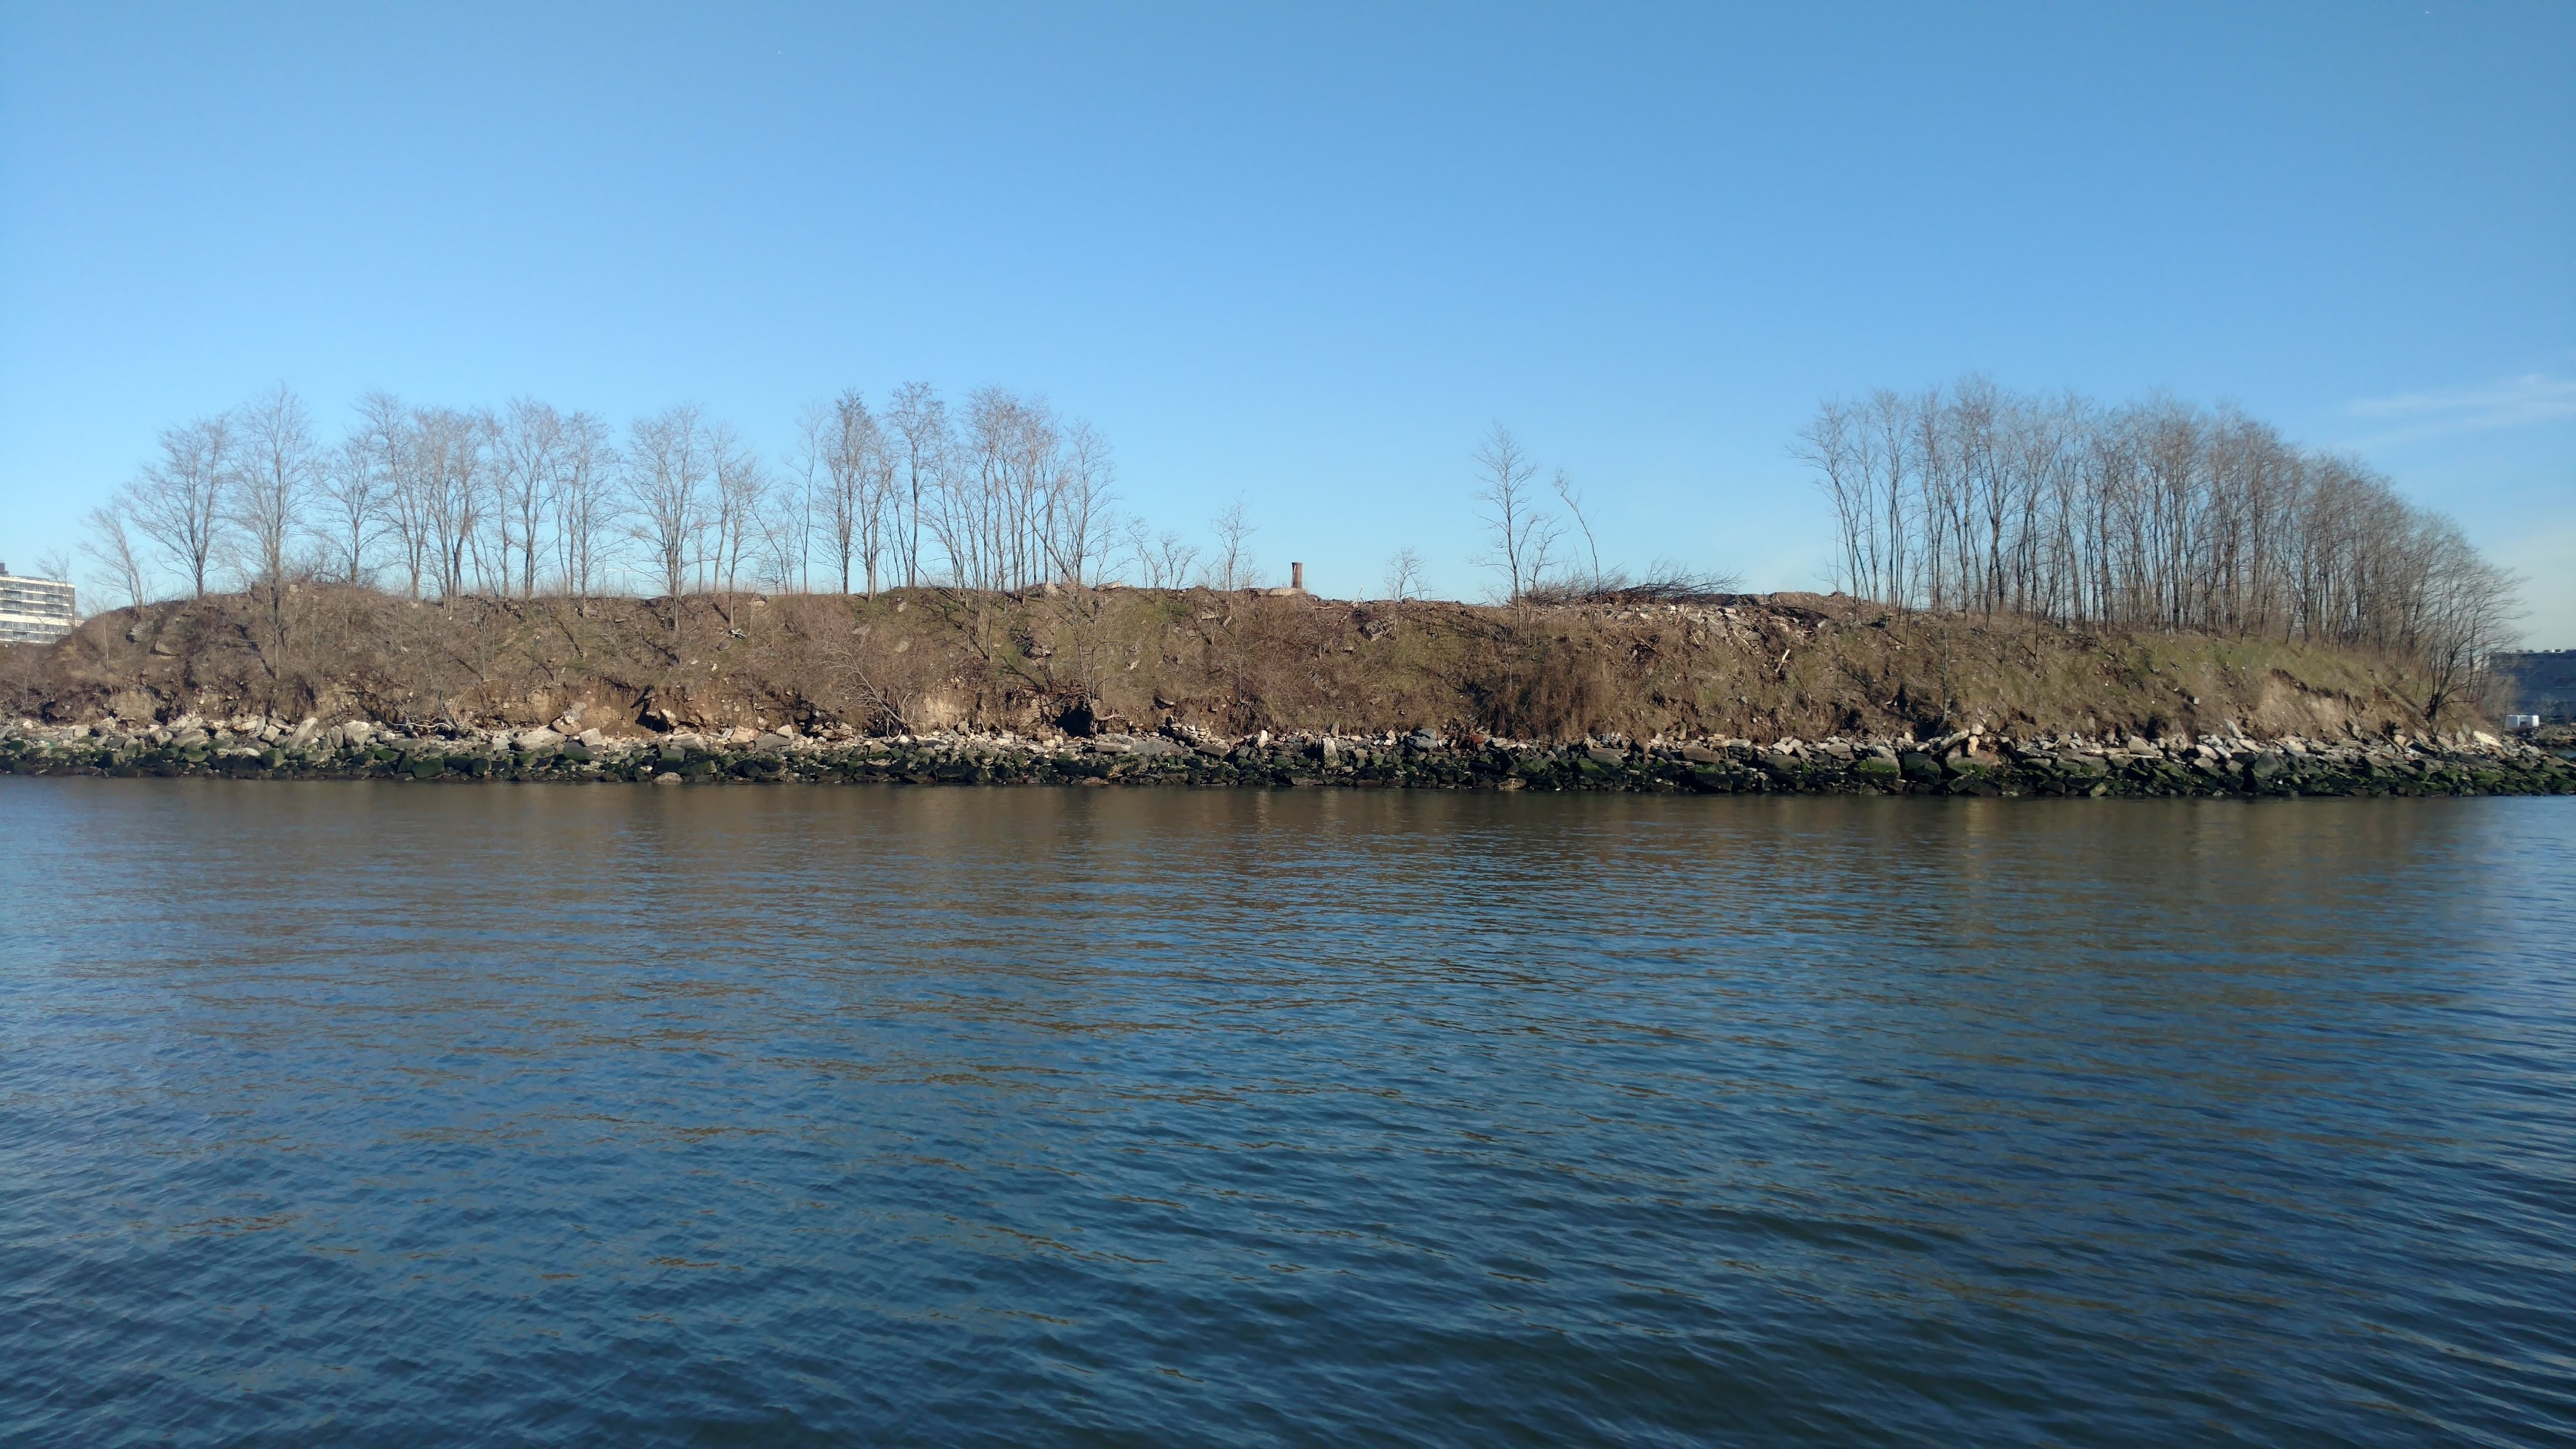
sea, water, boat, shore, lake, river, inlet, reflection, vehicle, bay, reservoir, waterway, body of water, boating, channel, loch